Songkhla

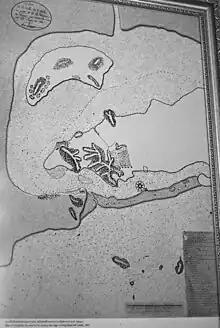
French hydrographic / topographic map of Songkhla, during the reign of King Narai the Great, 1687.

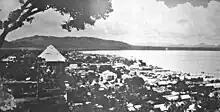
Songkhla looking west from Khao Tangkuan, c. 1930.

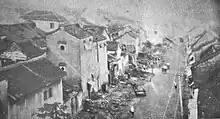
Songkhla's Nakhon Nok Rd., c. 1932.

The name "Songkhla" means 'the city of lions' (not to be confused with Singapura) and is the Thai variant of "Singgora" (Malay and Jawi: سيڠڬورا). This refers to a lion-shaped mountain near the city of Songkhla. Archaeological excavations on the isthmus between Lake Songkhla and the sea reveal that in the 10th through the 14th century, this was a major urbanized area, and a center of international maritime trade, in particular with Quanzhou in China. The long Sanskrit name of the state that existed there has been lost; its short Sanskrit name was "Singhapura" ('Lion City') (not to be confused with Singapura), a city state. The short vernacular name was "Satingpra", coming from the Mon-Khmer "sting"/"steng"/"stang" (meaning 'river') and the Sanskrit "pura" ('city').